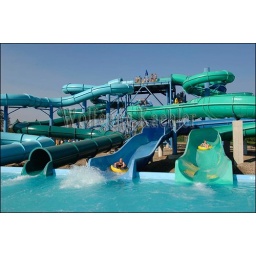
Usa, idaho, near coeur d'alene, silverwood theme park, boulder beach water park, water slides